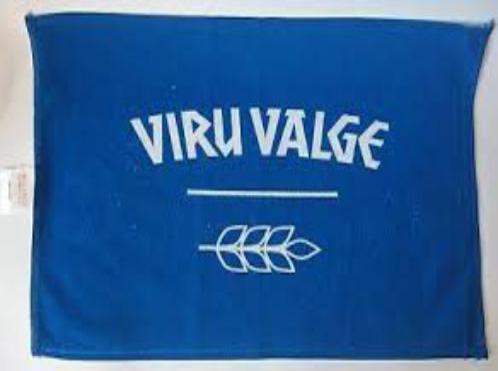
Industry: Food